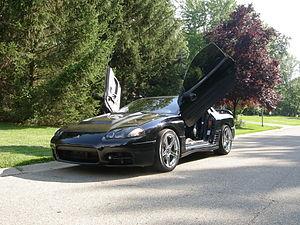
La Mitsubishi 3000 GT est une voiture de sport sortie d'usine en 1990. Elle est dotée de 4 roues motrices et directrices ainsi que d'un moteur performant. Sa commercialisation en Europe fut difficile à cause d'une forte concurrence et d'une image de marque faible. Elle fut déclinée en trois versions : Base, SL et Twinturbo.